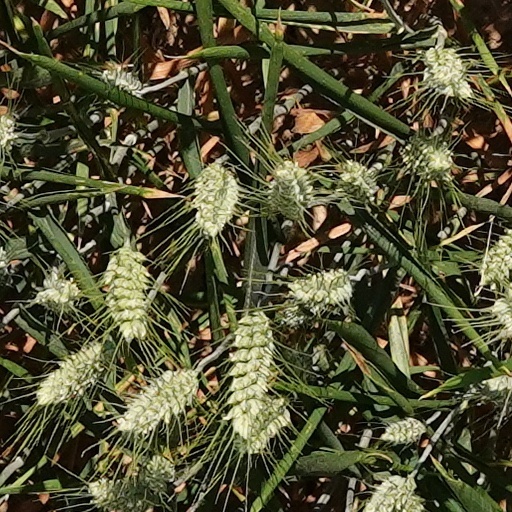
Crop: wheat